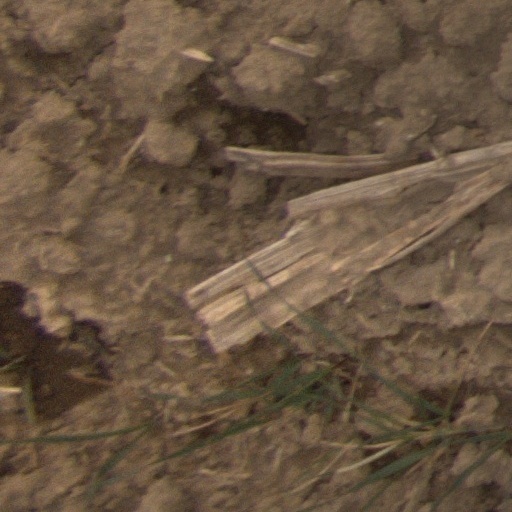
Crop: wheat